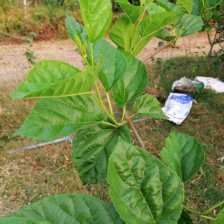
Variety: BlackAustralia